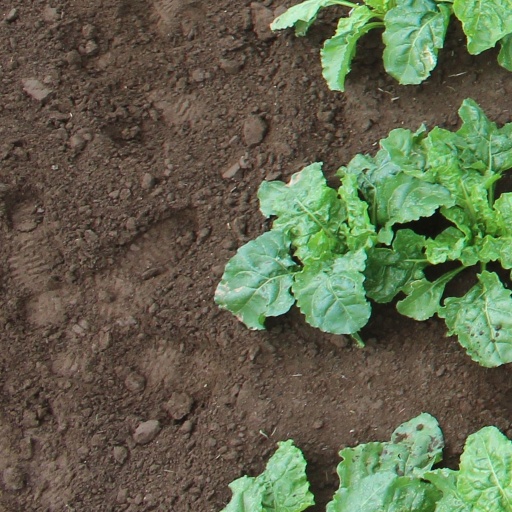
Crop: sugar beet